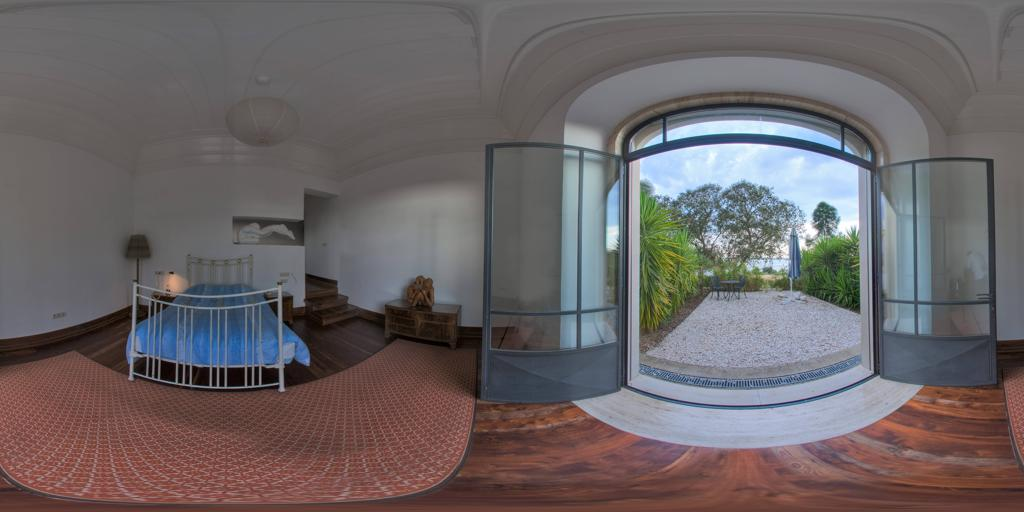
Referred object: the bed with a blue blanket

Referred object: the blue bedspread